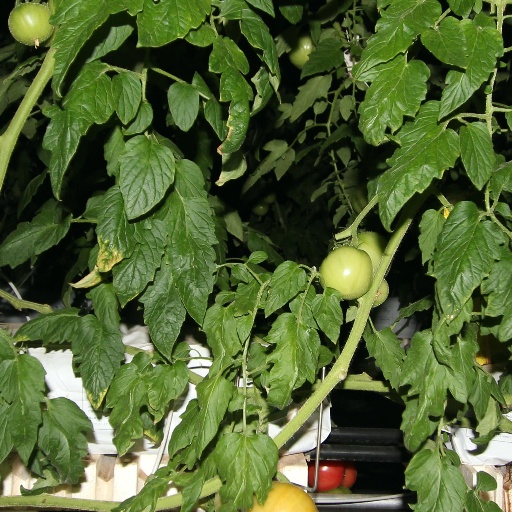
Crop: tomato